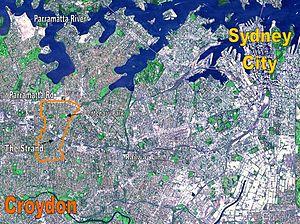
Croydon est une ville-banlieue se situant à la fois dans la zone d'administration locale du Conseil de Burwood et de la Municipalité d'Ashfield, dans la région Inner West de Sydney en Nouvelle-Galles du Sud. Elle compte 9 646 habitants en 2006.